Metairie Cemetery

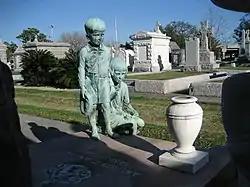
Monuments at Metairie Cemetery

Metairie Cemetery is a historic cemetery in New Orleans, Louisiana, United States, founded in 1872. The name has caused some people to mistakenly presume it is located in Metairie, Louisiana, but it is located within the New Orleans city limits on Metairie Road (and formerly on the banks of the since filled-in Bayou Metairie).